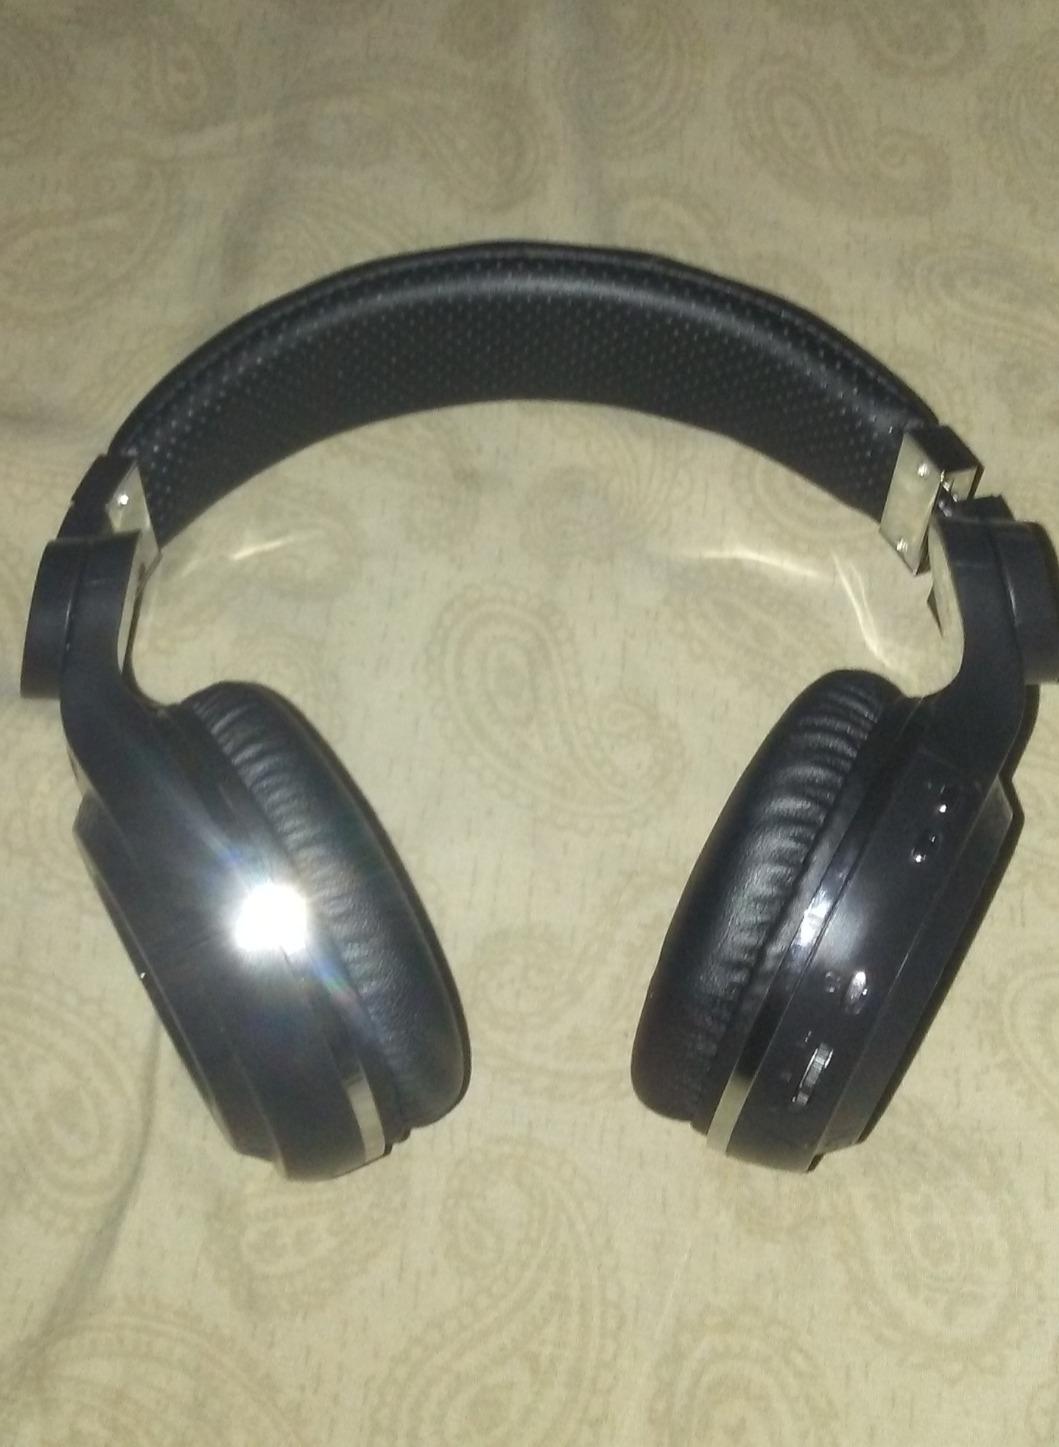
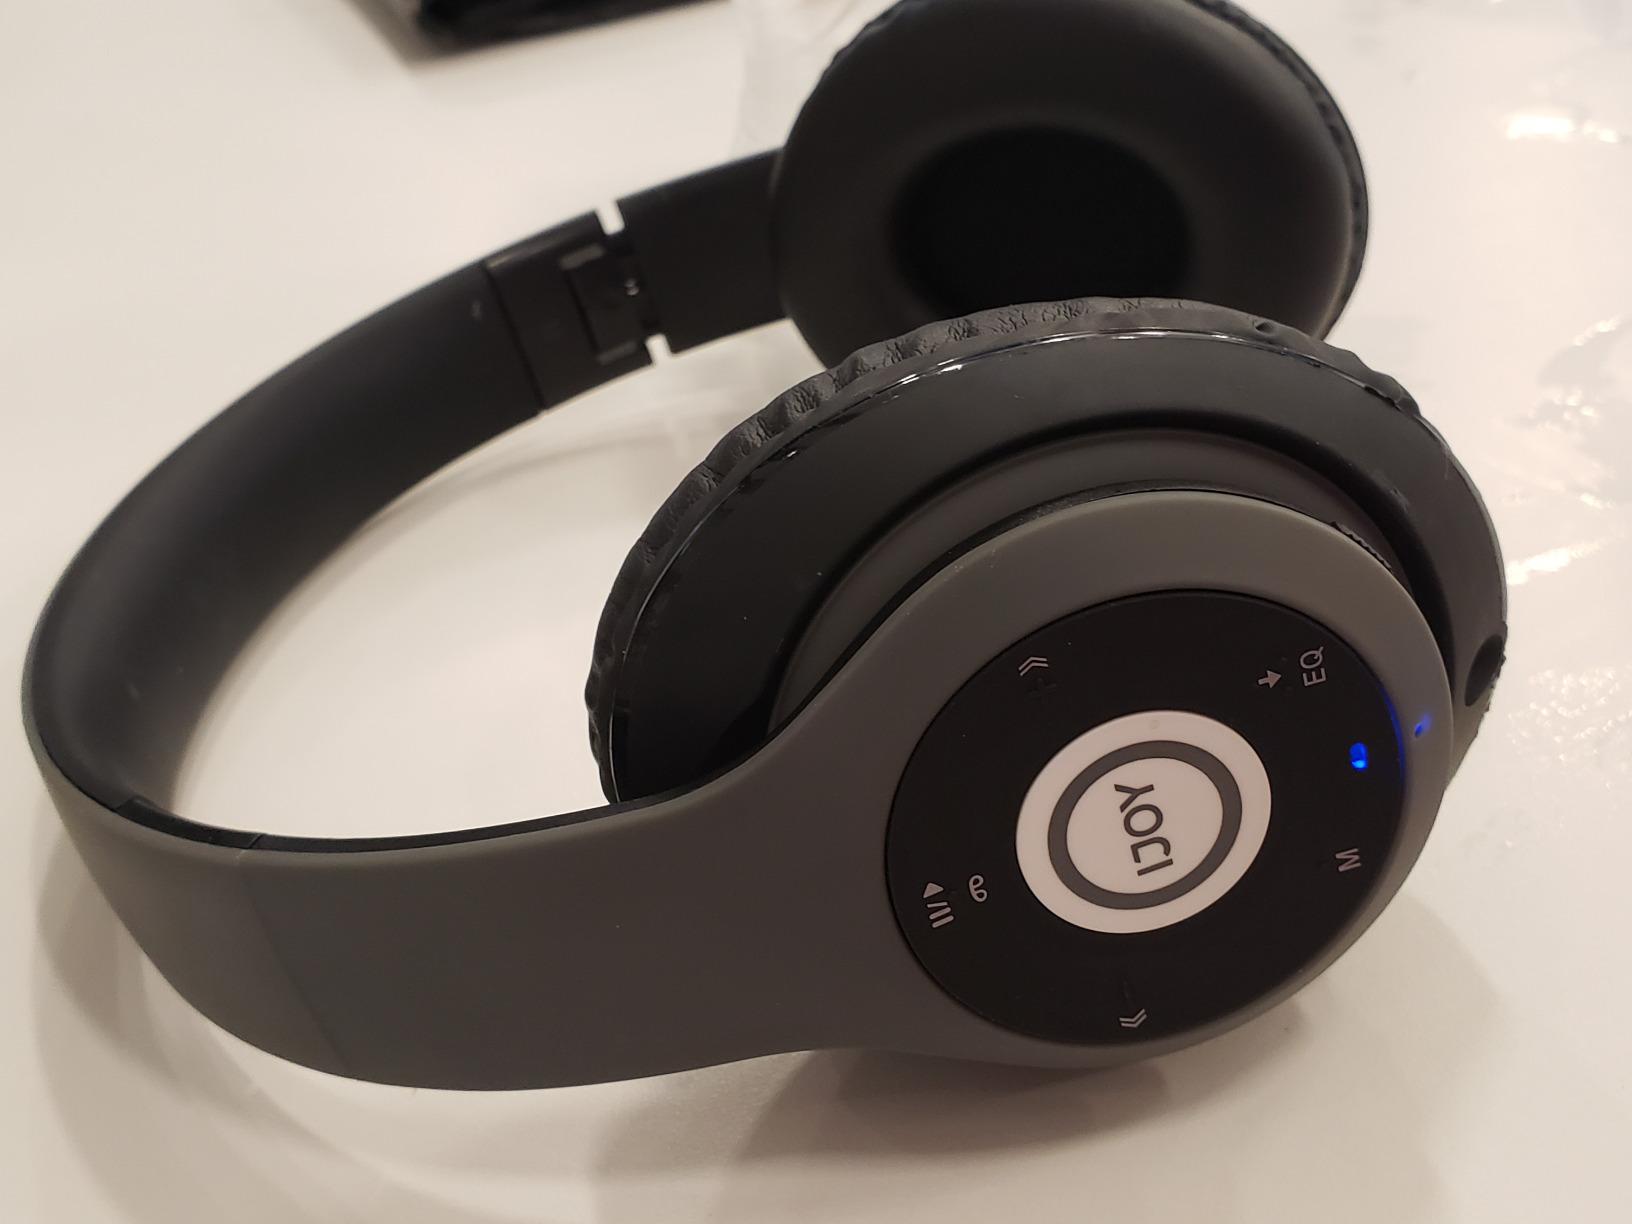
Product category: headphones
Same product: no